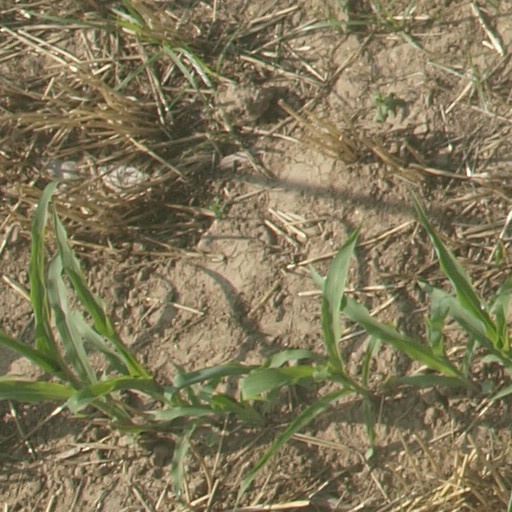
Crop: maize; corn